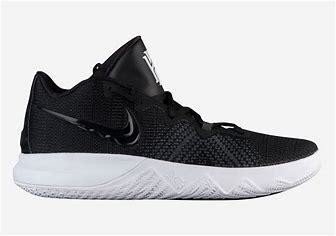
Brand: Nike
Model: Kyrie Flytrap 5